Longing (2017 film)

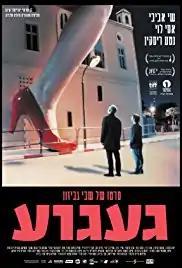
Film poster

Longing is a 2017 Israeli comedy-drama film directed by Savi Gabizon. It was screened in the Contemporary World Cinema section at the 2017 Toronto International Film Festival. It was nominated for the Ophir Award for Best Film. The film takes place primarily in Acre, Israel.